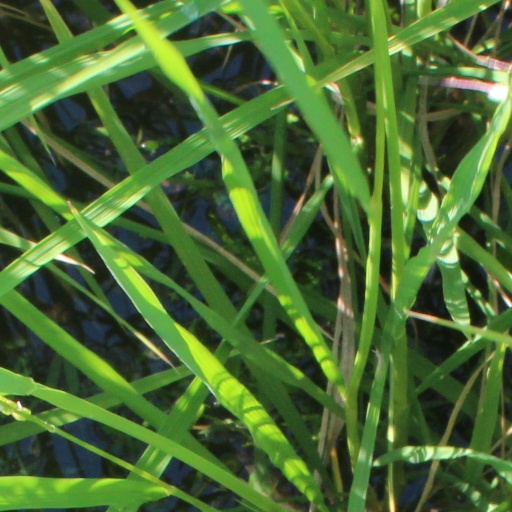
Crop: rice